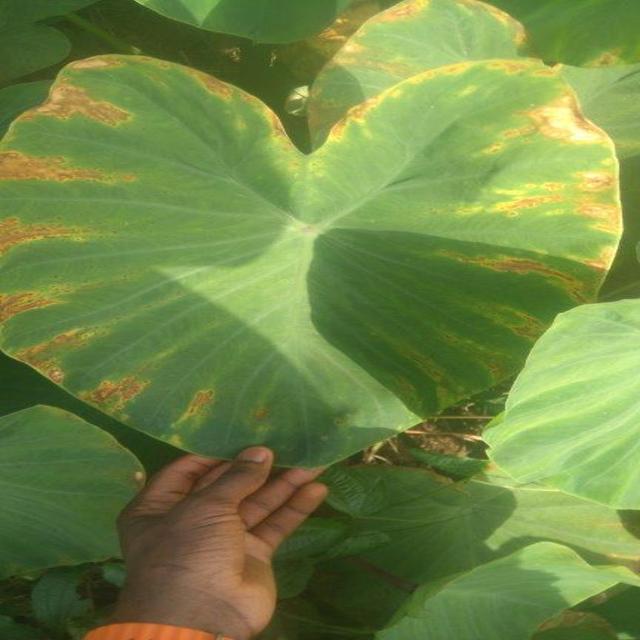
Label: Mid_Blight